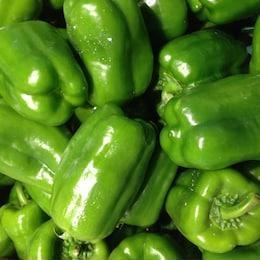
Label: capsicum